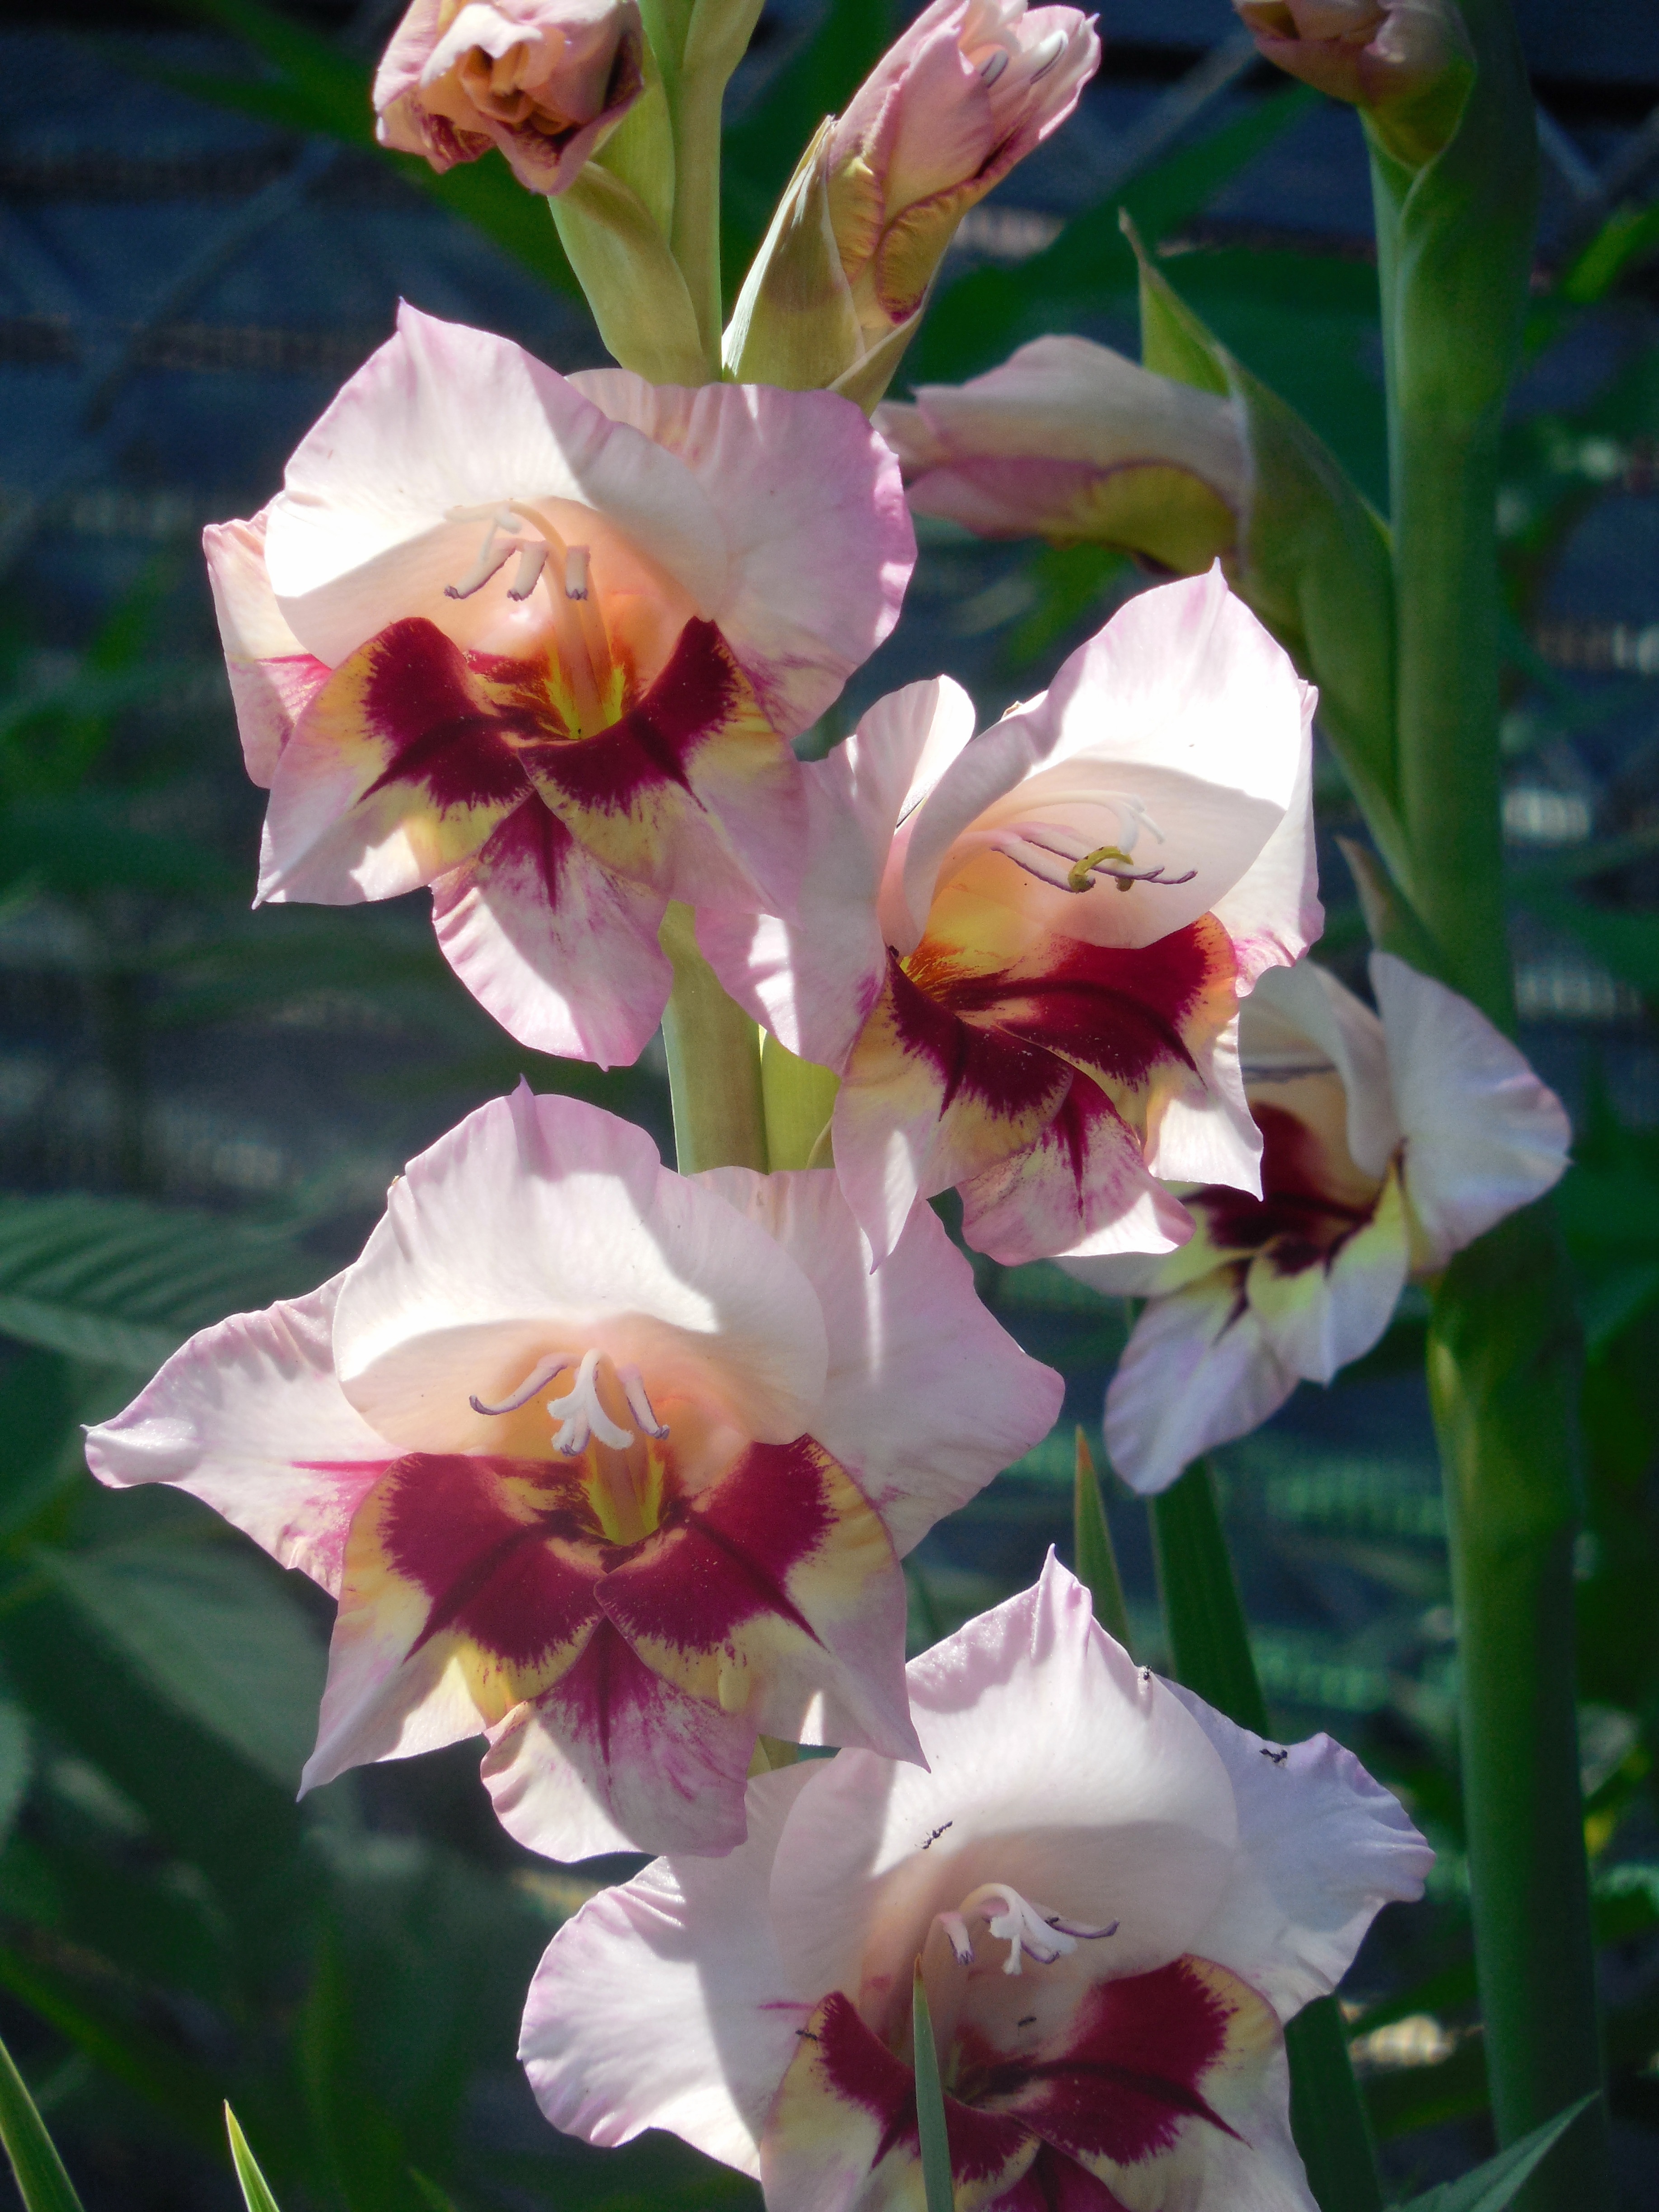
nature, blossom, plant, white, flower, petal, bloom, summer, floral, spring, green, color, grow, natural, romance, botany, garden, pink, flora, orchid, gardening, decorative, iris, growing, springtime, delicate, lily, gladiola, gladiolus, flowering plant, cattleya, gladioli, land plant, iris family, cattleya labiata